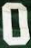
Number: 0